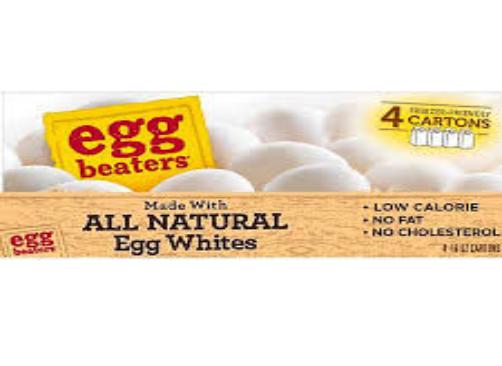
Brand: Egg Beaters
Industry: Food